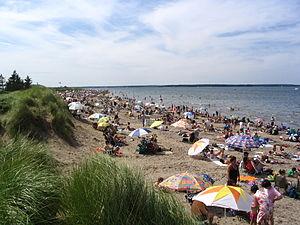
Plage Parlee, Shédiac, Nouveau-Brunswick.
Les aires protégées du Nouveau-Brunswick sont des zones de protection et de mise en valeur de la nature de cette province du Canada. À la fin de 2009, il y avait 98 aires protégées protégeant 2 613 km², soit 3,63 % du territoire.
L'histoire de l'Acadie débute au XVIᵉ siècle. Ce territoire est toutefois déjà habité depuis au moins onze millénaires, d'abord par les Paléoaméricains. La période du grand hiatus, entre -8000 et -3000, correspond à un manque de preuves archéologiques. La culture archaïque maritime s'installe ensuite près de la mer et vit surtout des ressources halieutiques, côtoyant probablement d'autres peuples. La céramique est adoptée vers -500, à l'époque où se développent les peuples des Micmacs et des Etchemins. Ce qui est arrivé à ces derniers n'est pas connu, mais les Malécites, à qui leur sont probablement liés, occupent ensuite leur territoire.
L’Acadie est généralement considérée comme une région nord-américaine où résident environ 500 000 Acadiens. L'Acadie comprend grosso modo le nord et l'est de la province canadienne du Nouveau-Brunswick ainsi que des localités et des régions plus isolées au Québec et sur l'Île-du-Prince-Édouard et en Nouvelle-Écosse ainsi que le nord-ouest du Maine aux États-Unis. La communauté francophone de Terre-Neuve-et-Labrador, bien qu'ayant une origine différente des Acadiens, est parfois incluse dans cette définition. D'autres définitions, faisant presque toutes allusion à un territoire, comprennent en général la Louisiane – les Cadiens. La question des frontières de l'Acadie est donc fondamentale mais seules celles de la Louisiane sont reconnues. En fait, selon un certain point de vue, l'Acadie serait donc une nation sans reconnaissance explicite.
Shédiac est une ville du comté de Westmorland située dans le Sud-Est du Nouveau-Brunswick au Canada. La ville est située à proximité du parc provincial de la Plage-Parlee, une attraction très populaire.
Il y a actuellement 34 parcs provinciaux au Nouveau-Brunswick. Les parcs provinciaux sont gérés par le ministère du tourisme et des parcs et le ministère des ressources naturelles.
Pointe-du-Chêne est un village du comté de Westmorland, au sud-est de la province canadienne du Nouveau-Brunswick. Le village a le statut de DSL.